Saniya Anklesaria

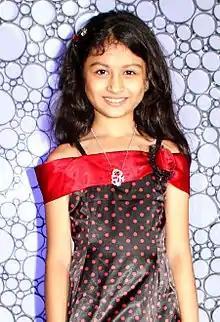
Anklesaria at "Life’s Good" event in 2013

Saniya Anklesaria is an actress who appears in Hindi films, commercials and TV shows. She is known for her role of "Max" in the Disney Channel India sitcom, "The Suite Life of Karan & Kabir", an Indian adaptation of the American show "The Suite Life of Zack & Cody" and "Guri Malhotra", a recurring character on the Disney hit series "Best of Luck Nikki", an Indian adaptation of the American show "Good Luck Charlie". She also appeared in mainstream Bollywood movies, like "Rowdy Rathore", "Raanjhanaa", "Life's Good" and "Bombairiya".